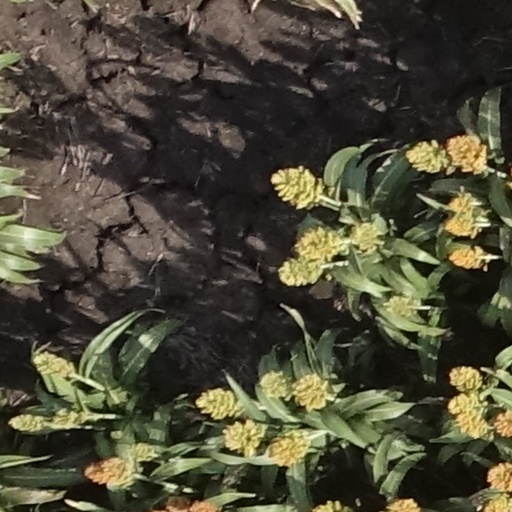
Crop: sorghum